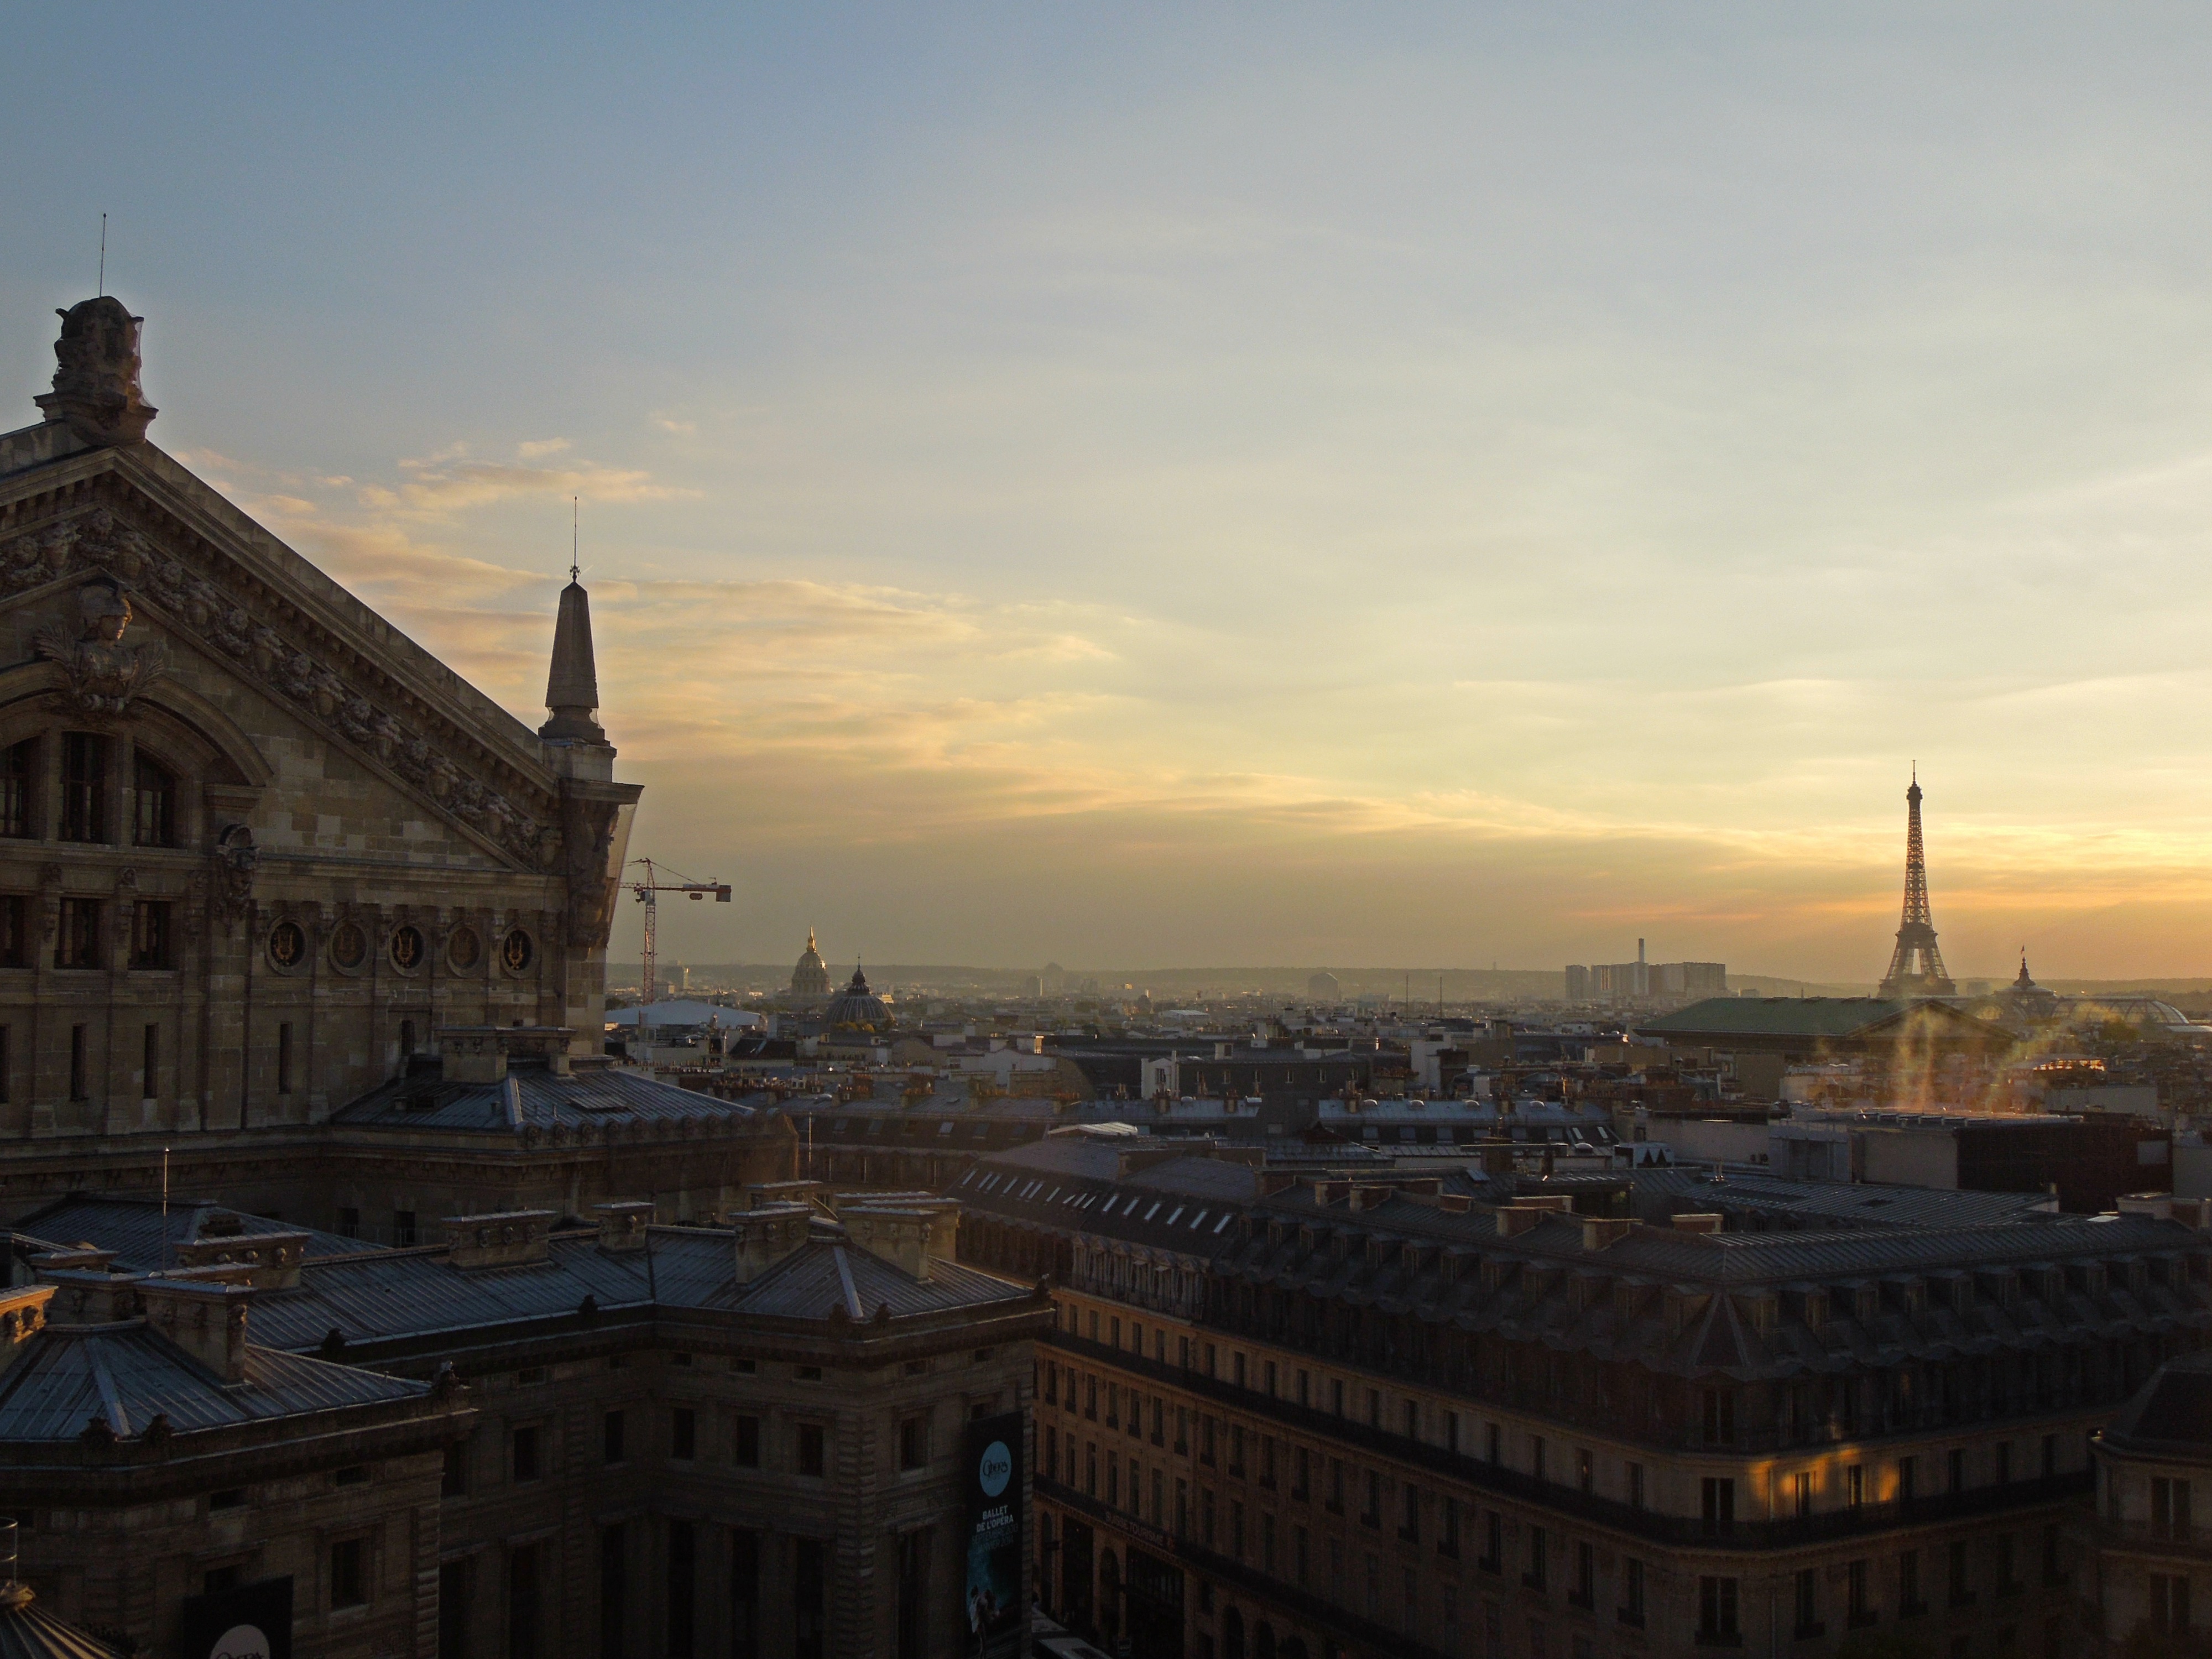
sky, sunset, skyline, morning, dawn, city, cityscape, panorama, downtown, dusk, evening, tower, landmark, urban area, human settlement